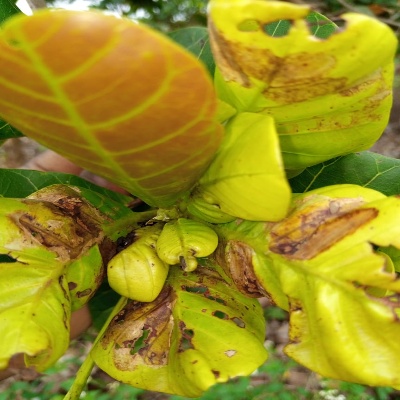
Crop: Cashew
Condition: leaf miner